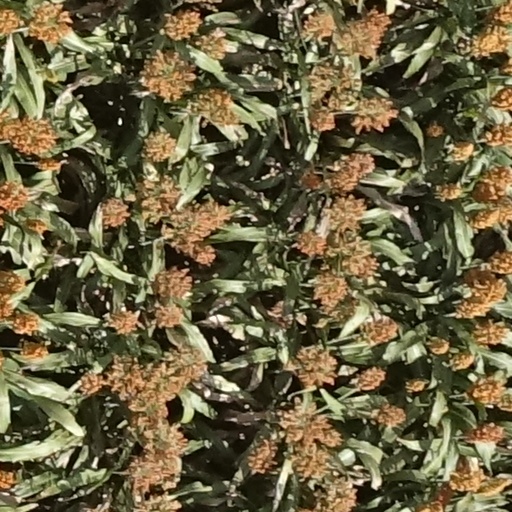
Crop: sorghum